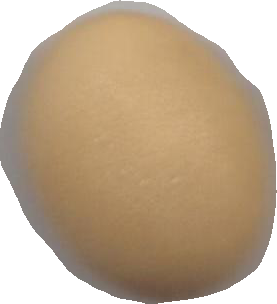
Variety: Dega